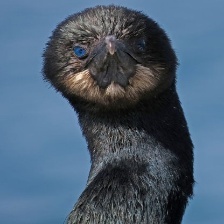
Species: BRANDT CORMARANT
Scientific name: PHALACROCORAX PENICILLATUS